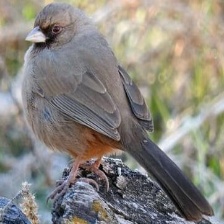
Species: ALBERTS TOWHEE
Scientific name: PIPILO ABERTI